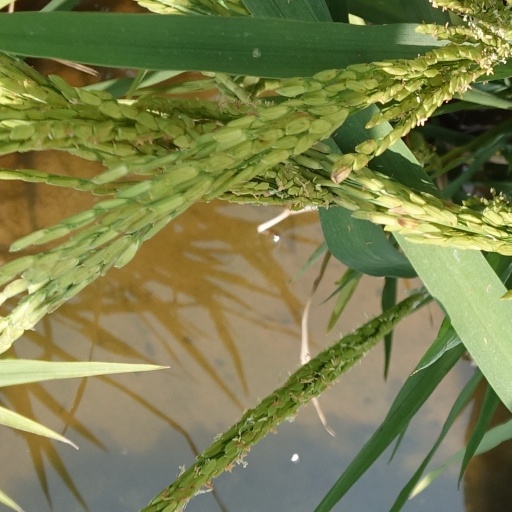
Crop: rice